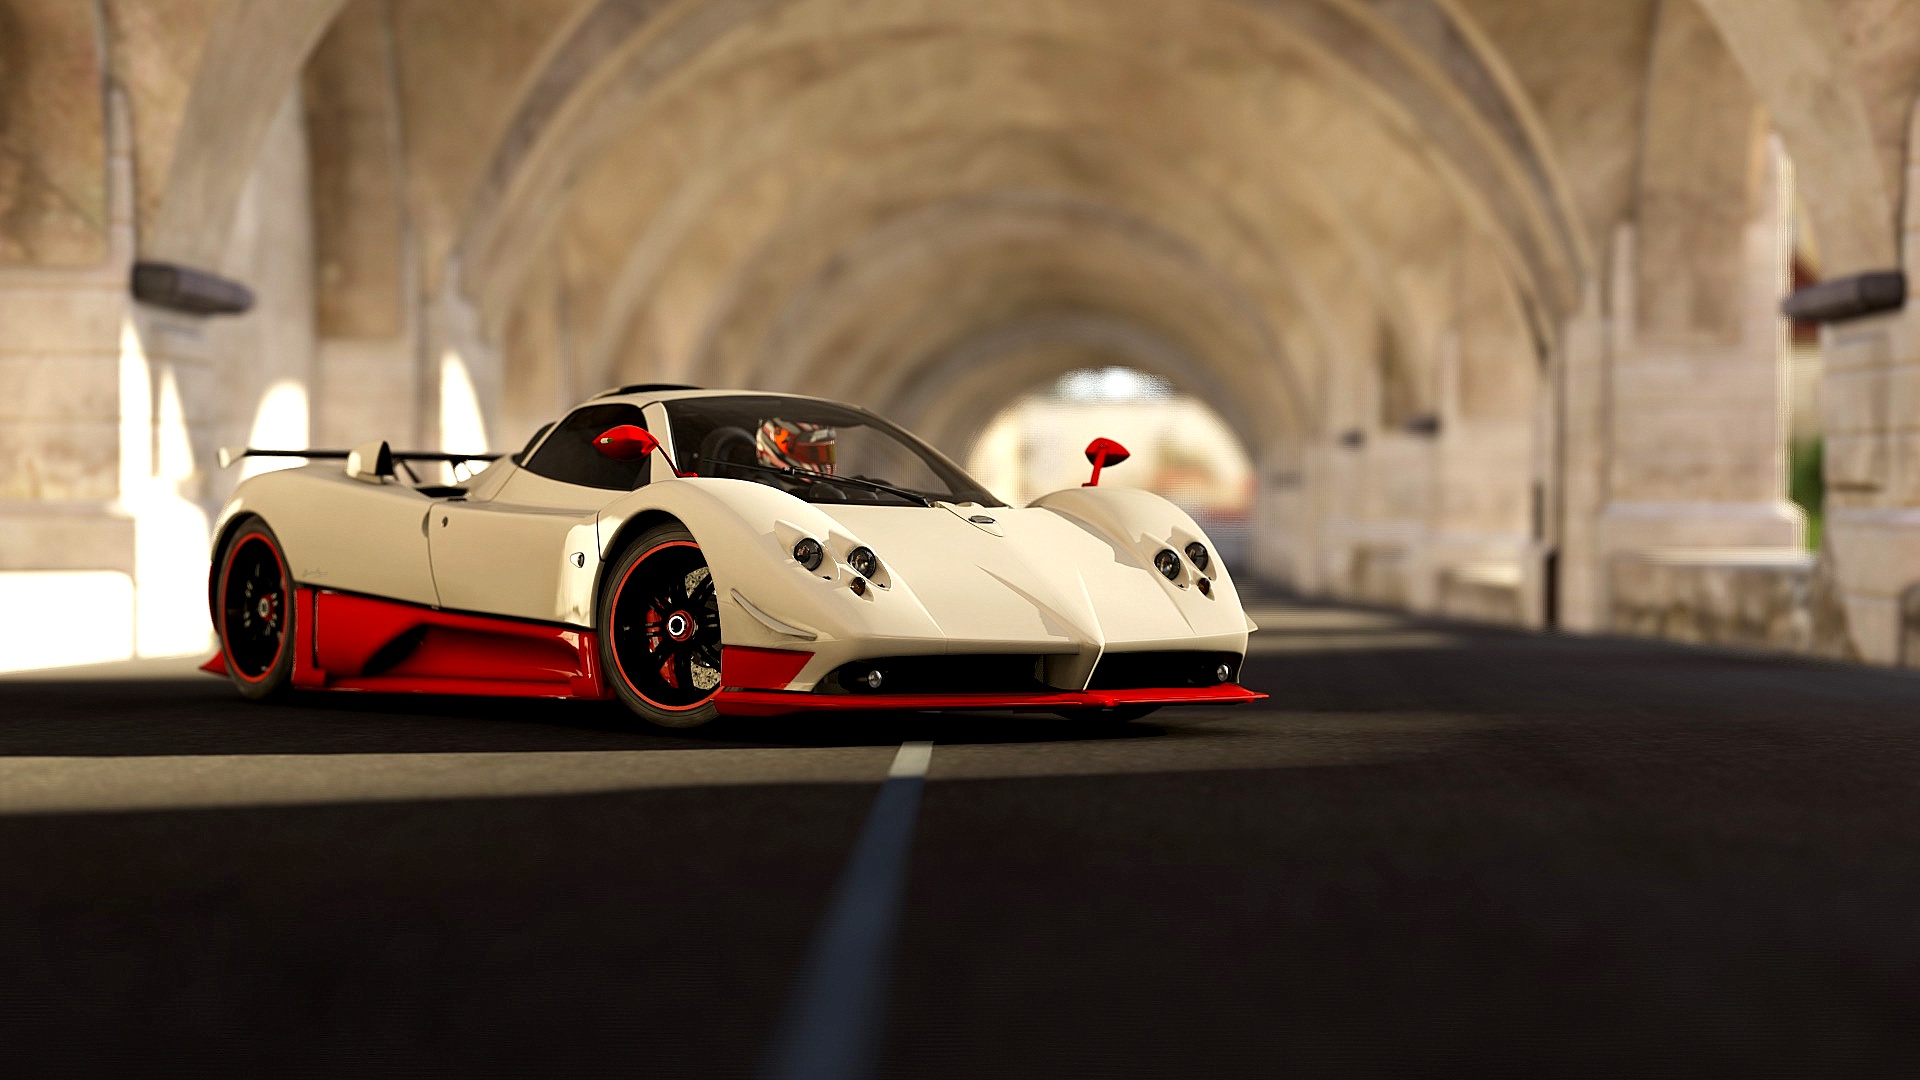
car, vehicle, sports car, race car, supercar, land vehicle, automobile make, automotive design, luxury vehicle, pagani zonda